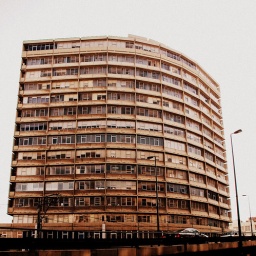
m.a.y.a office building by architect Arieh Elhanani, 1960s, Menachem Begin Road Tel Aviv